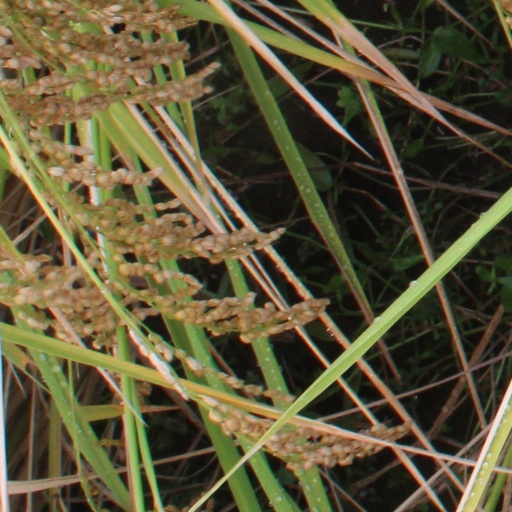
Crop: rice